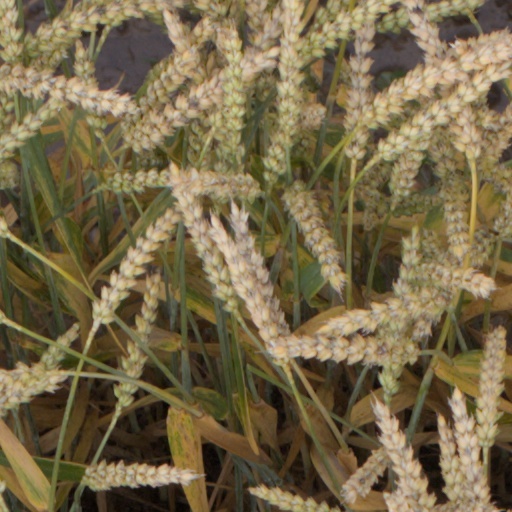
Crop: wheat